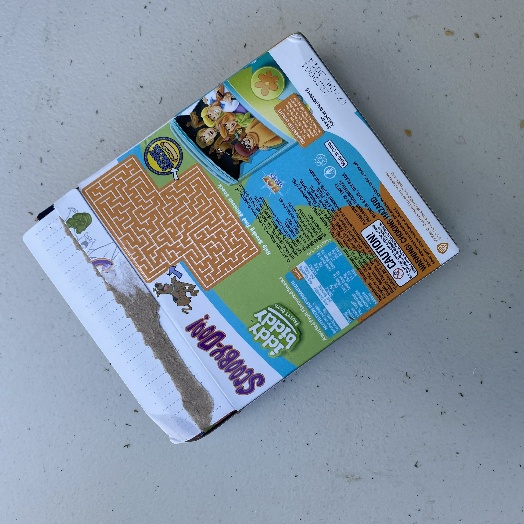
Label: Cardboard